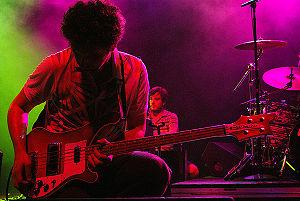
MGMT, anciennement connu sous le nom de The Management, est un groupe de rock alternatif américain, originaire de Brooklyn, à New York. Le groupe est composé initialement de Ben Goldwasser et de Andrew VanWyngarden.